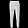
Label: Trouser